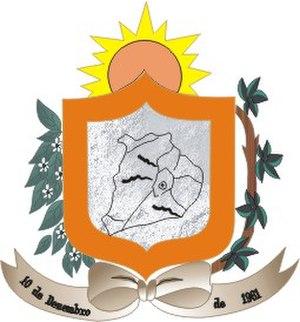
Areial est une ville brésilienne de l'est de l'État de la Paraíba.